Leonardo Fornaroli

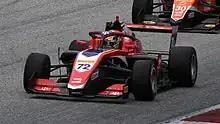
Fornaroli racing in the 2022 Formula Regional European Championship at the Red Bull Ring.

In 2022 Fornaroli made the step up to Formula Regional, first doing a partial campaign in the Asian Championship for Hitech Grand Prix, with a fourth-place qualifying result and a fifth-place finish as highlights, before returning to Europe for the main season with new team Trident, alongside F4 rival Tramnitz and Roman Bilinski. Consistency would prove to be the Italian's biggest trait, as he went on to score points in 15 of the 20 races on his and his team's debut season. He finished 8th in the overall standings, as the best-placed rookie and well ahead of both of his teammates. His best finish was a fourth place in race one at the Hungaroring.